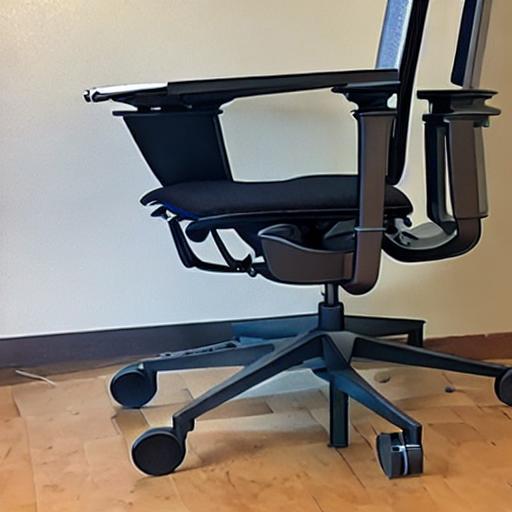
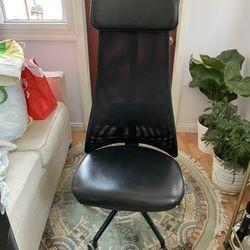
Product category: items_chair
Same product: no